Banda Singh Bahadur

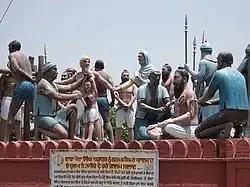
Sculpture of the execution of Banda Singh Bahadur at Delhi, Mehdiana Sahib, near Jagraon in Ludhiana district, India

Banda Singh Bahadur was born as Lachman Dev in a Hindu family to farmer Ram Dev, at Rajouri (now in Jammu and Kashmir) on 27 October 1670. Sources variously describe his father as a Rajput from the Bhardwaj clan or a Dogra Rajput. Banda Singh's family was quite poor. Not much is known about his early life other than the fact that Banda Singh was fond of hunting and shooting and learned the arts of horseriding, wrestling, archery, and swordsmanship at a young age and quite quickly. According to a tale about Banda Singh's early life he was once hunting at the age of 15. The sight of the doe dying saddened Banda Singh. He was even deeply hurt when he cut the doe and found two of the doe's babies dying who were not yet born. The event deeply scarred him and led to Banda Singh abandoning worldly affairs and becoming an ascetic. He came into contact of a fellow ascetic named Janaki Prasad. Prasad changed Banda Singh's name, which at the time was Lachman Dev, into Madho Das. Banda Singh established his own "Dera" (monastery) and took upon a following of some men.